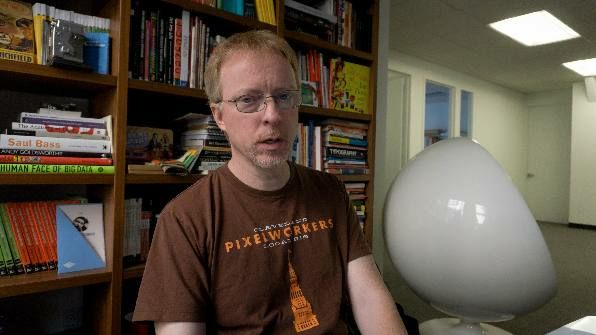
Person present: Yes